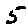
Label: 5